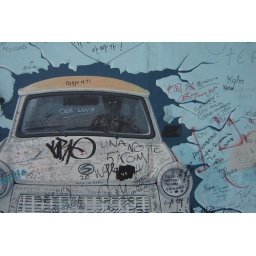
another car in the wall